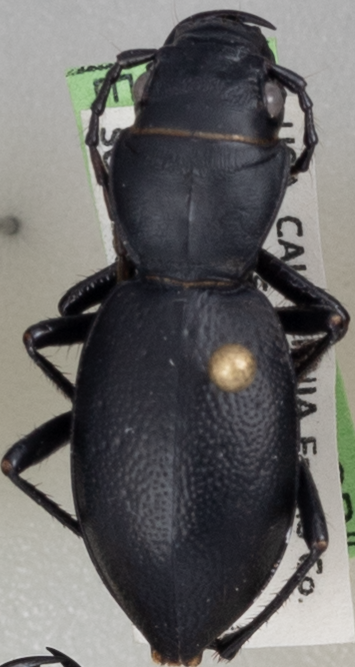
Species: Omus californicus
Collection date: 2023-06-28
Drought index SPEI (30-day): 0.748
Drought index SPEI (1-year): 1.28
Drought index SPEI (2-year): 0.54